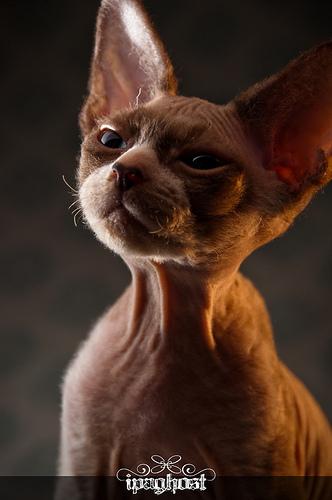
Breed: Sphynx